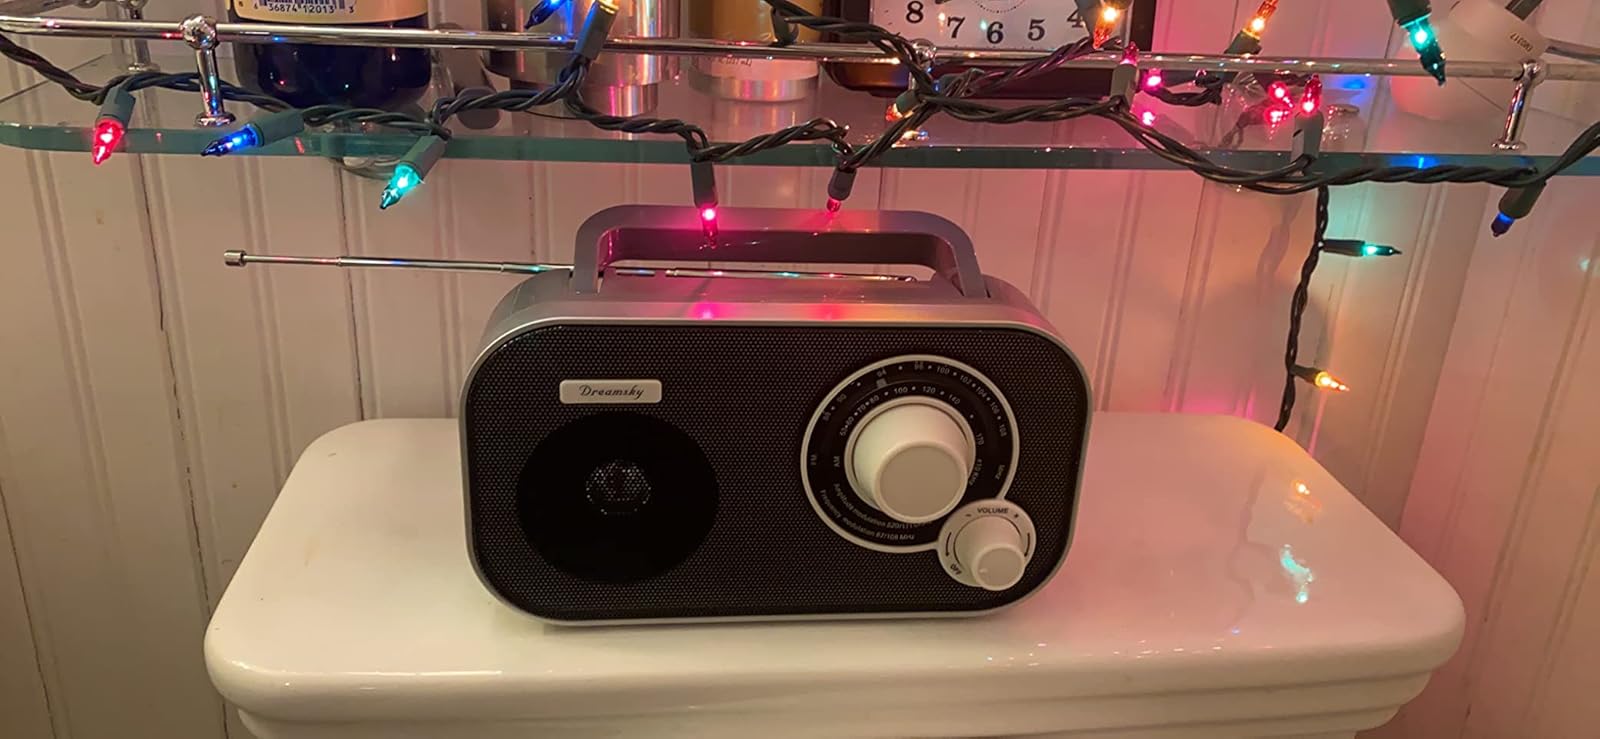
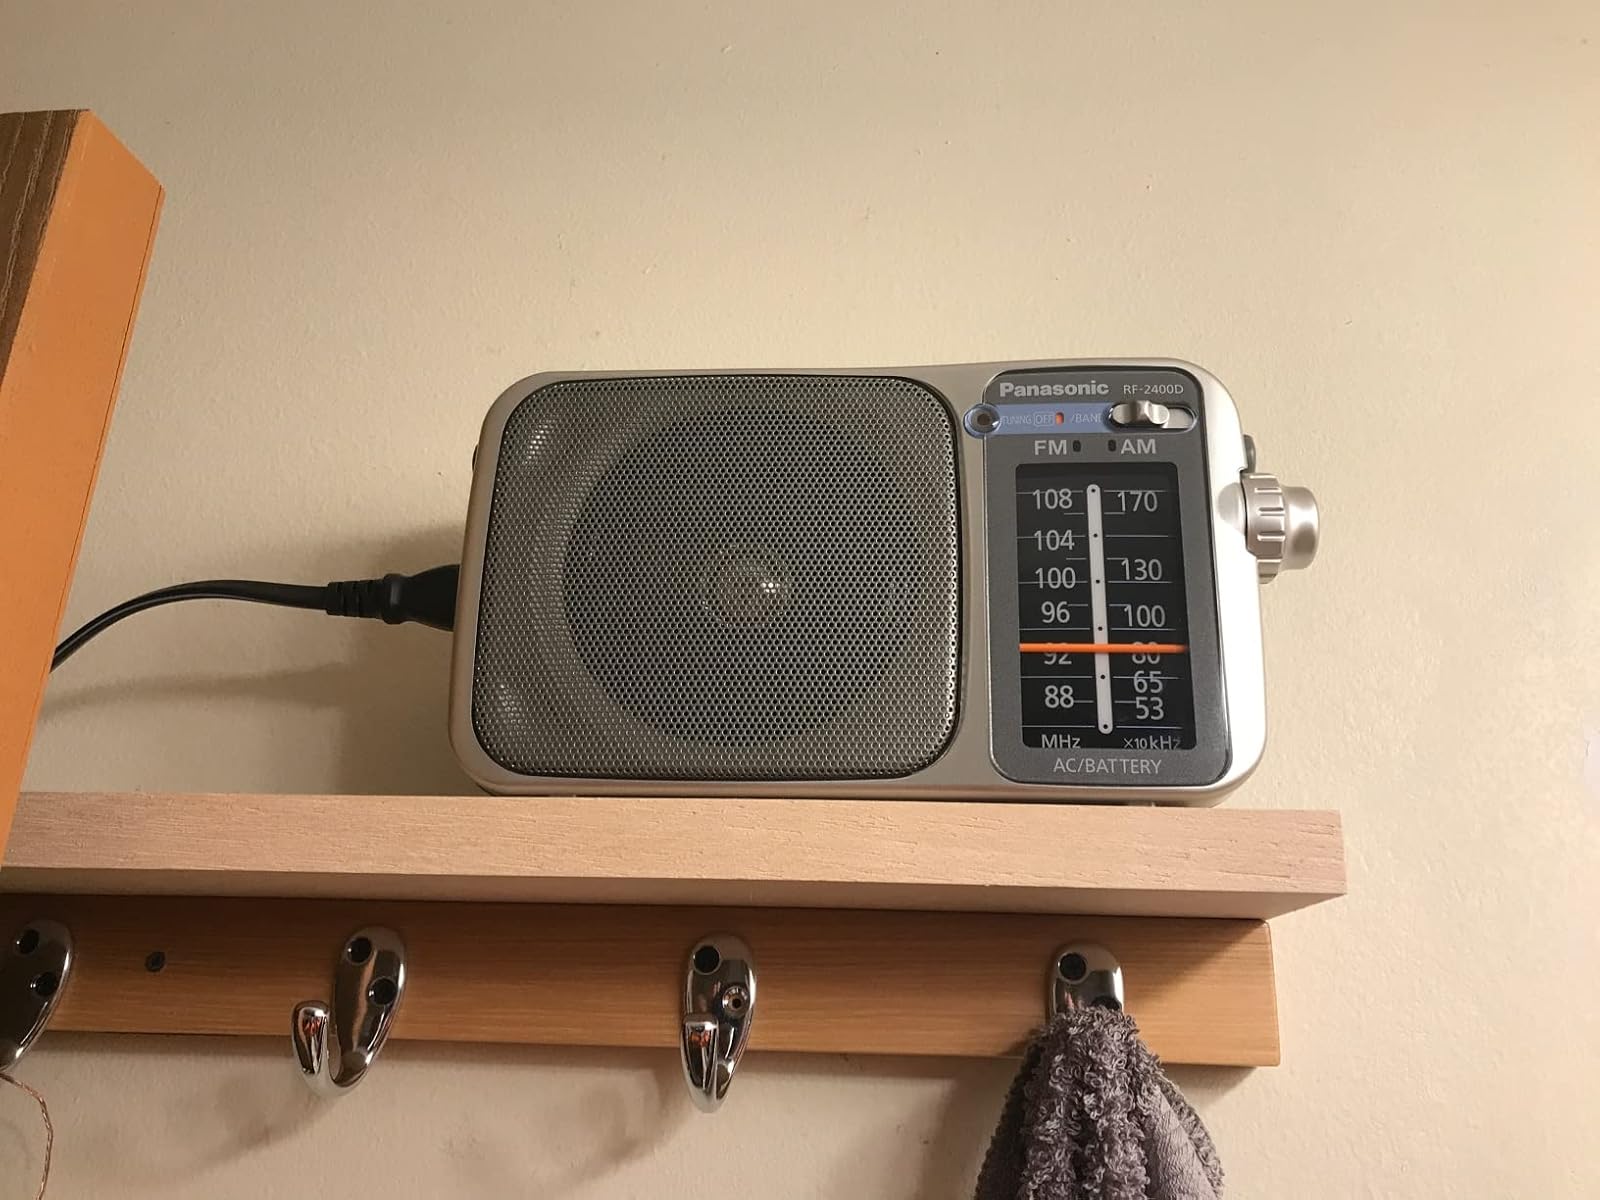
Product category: radio
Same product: no